IAI Lavi

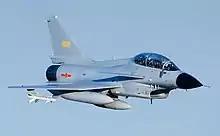
The Chengdu J-10, featuring a very comparable configuration to the Lavi and having a disputed association to the Israeli development.

In 2008, aviation publishing house Jane's alleged that China's development of the Chengdu J-10 had benefited from technical information from the Lavi project, citing Russian engineers who claim to have heard this from Chinese colleagues. In 2007, the J-10's designer, Song Wencong (宋文骢), denied any connection with the Lavi, pointing to similarities with the Chengdu J-9 developed in the 1960s. This was echoed by PLAAF major Zhang Weigang in a 2012 interview. There have been no public statements or formal claims along those lines; by 2000, however, advanced technology transfer to China of any origin had become anathema to the US, which forced Israel to cancel a sale of Phalcon airborne early warning planes.